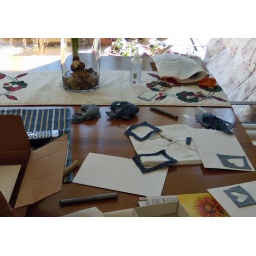
this is the table by the window getting a work out...keeping it real !